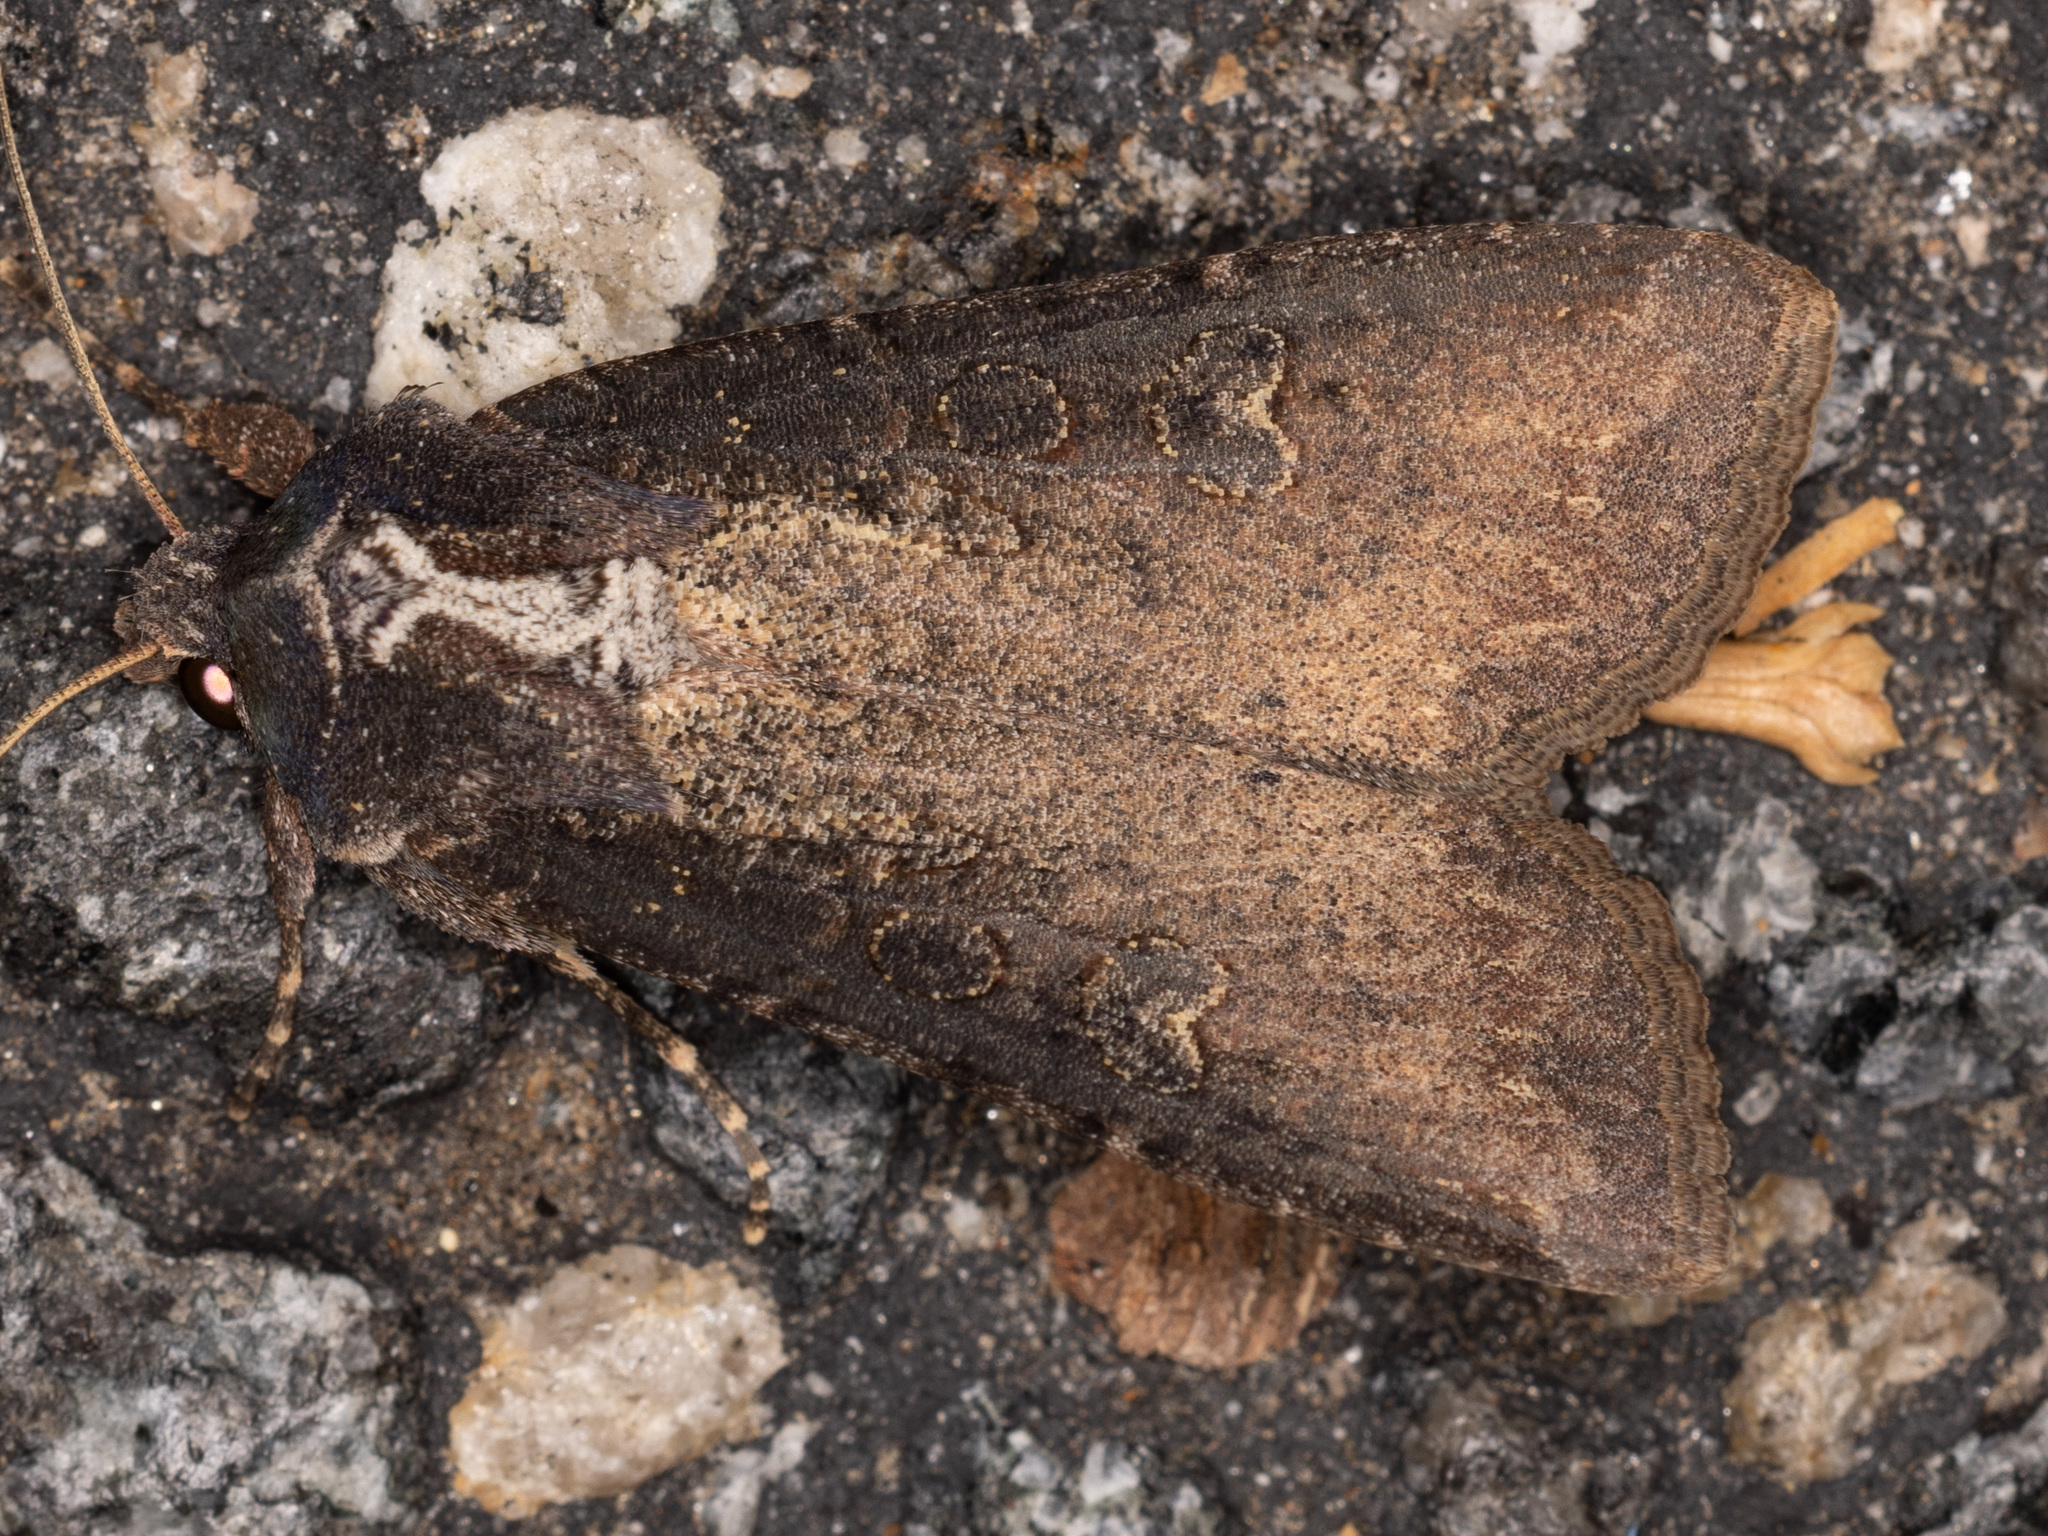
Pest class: cutworms